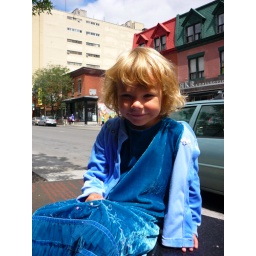
pretty girl in blue